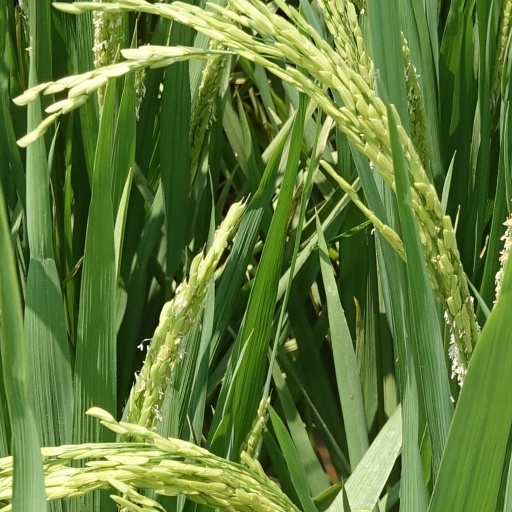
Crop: rice